Defense industry of South Korea

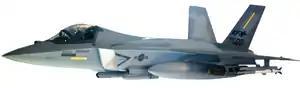
KAI KF-21 Boramae

South Korea's initial experience with the aircraft industry involved maintenance of military aircraft in the 1950s, with improvements in maintenance capabilities occurring in the 1960s. The only company performing these maintenance duties was Korean Air, making it the first Korean aerospace company. Likewise, Korean Air would be the first company to produce aircraft and parts for South Korea. Their (and the country's) first major aerospace program occurred in 1976 by license-producing MD 500 helicopters. Afterwards, in 1979, the country was allowed to license produce Northrop F-5 fighters. A combined total of 68 E and F models were produced by Korean Air between 1980 and 1986.